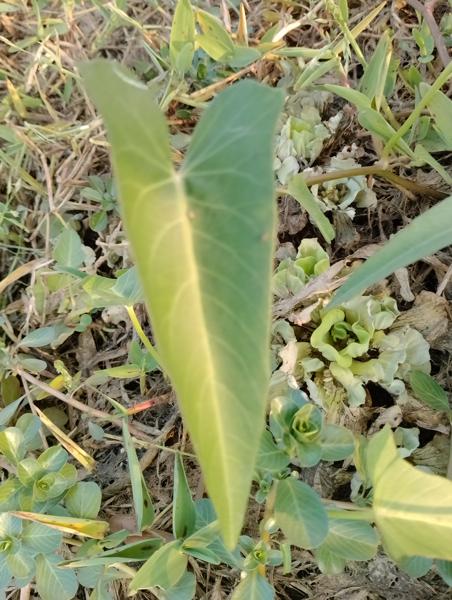
Weed species: Ipomoea aquatic